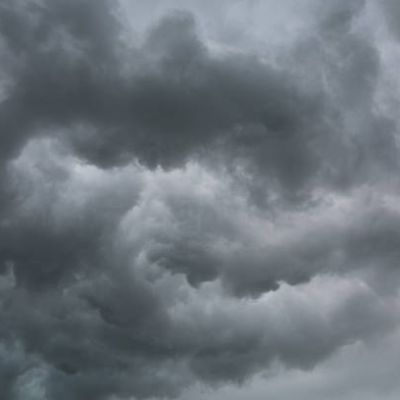
Cloud type: Altostratus (As)